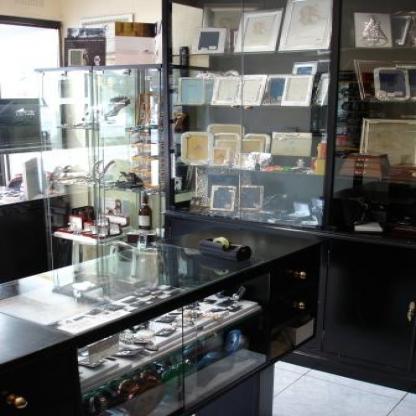
Scene: Indoor